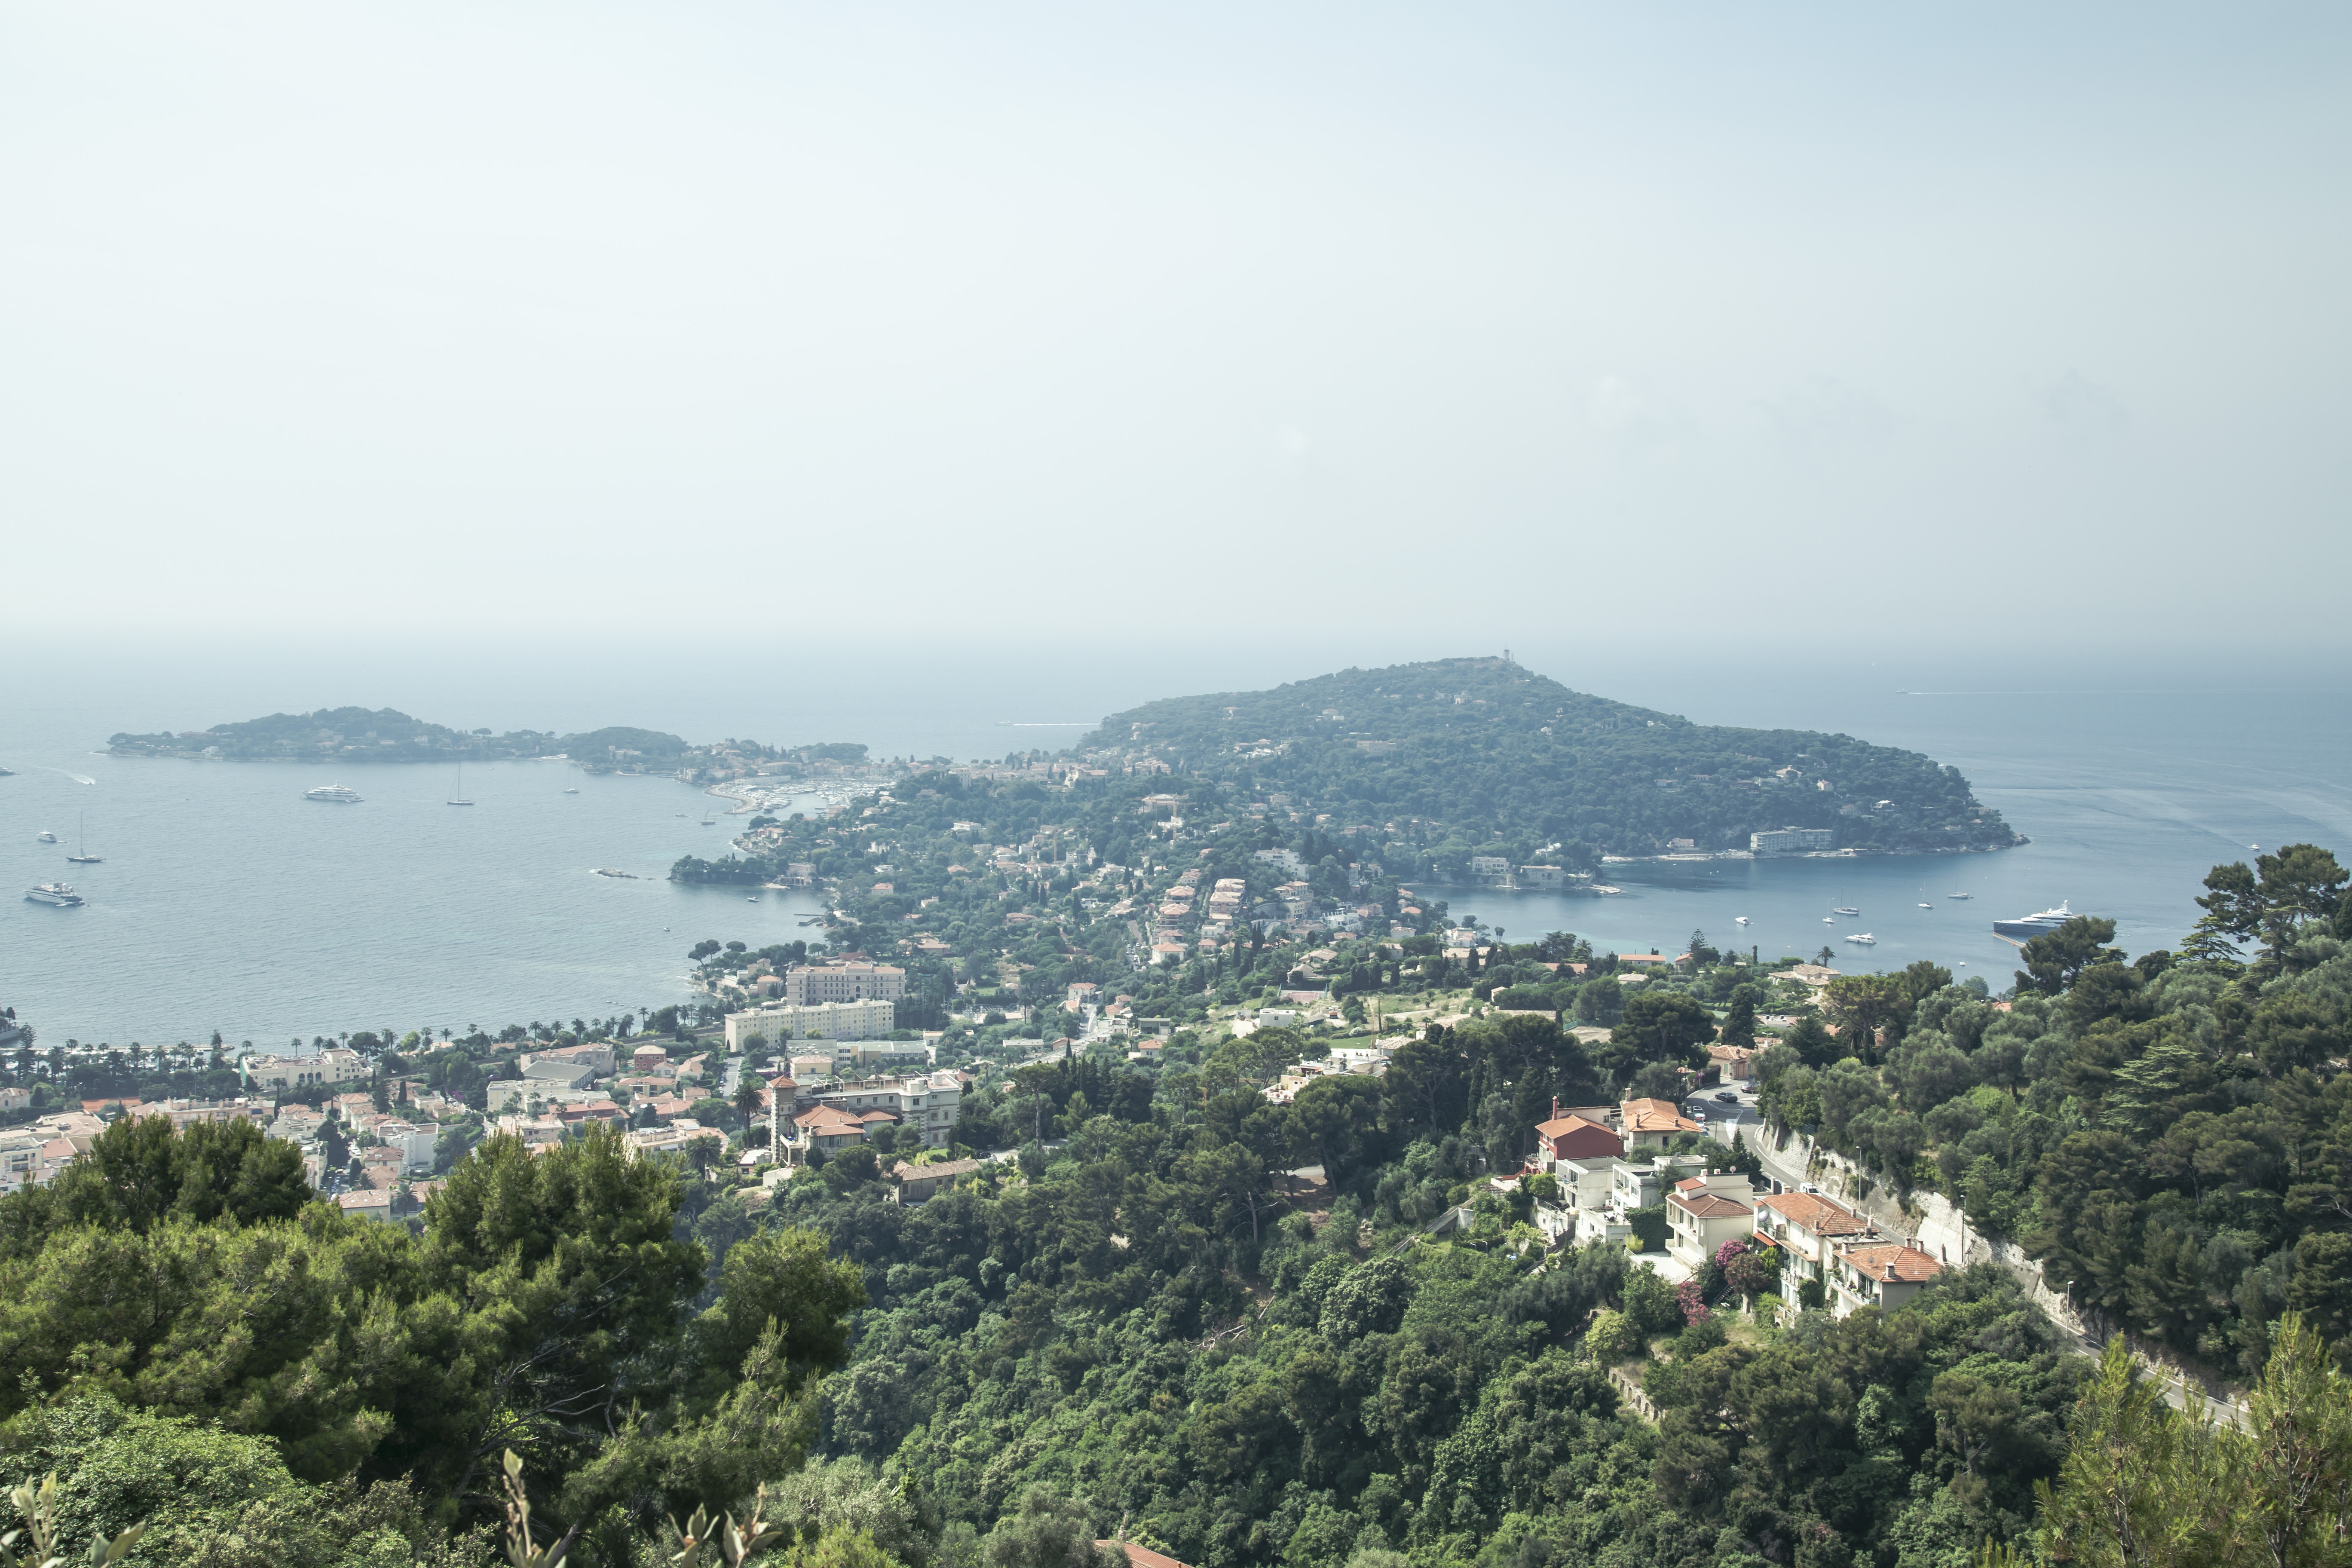
landscape, sea, coast, ocean, mountain, hill, shore, cliff, france, bay, terrain, azure, riviera, cote, cape, landform, aerial photography, geographical feature, atmosphere of earth